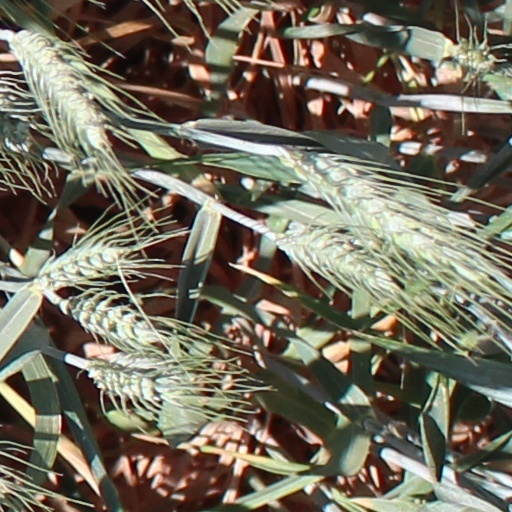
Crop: wheat